Taiping Rebellion

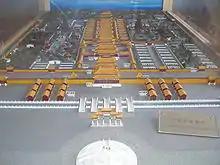
A miniature of the Palace of Heavenly Kingdom in Nanjing

Although the fall of Nanjing in 1864 marked the destruction of the Taiping regime, the fight was not yet over. There were still several hundred thousand Taiping troops continuing the fight, with more than a quarter-million fighting in the border regions of Jiangxi and Fujian alone. In August 1871, the last Taiping army led by Shi Dakai's commander, Li Fuzhong, was completely wiped out by government forces in the border region of Hunan, Guizhou and Guangxi.